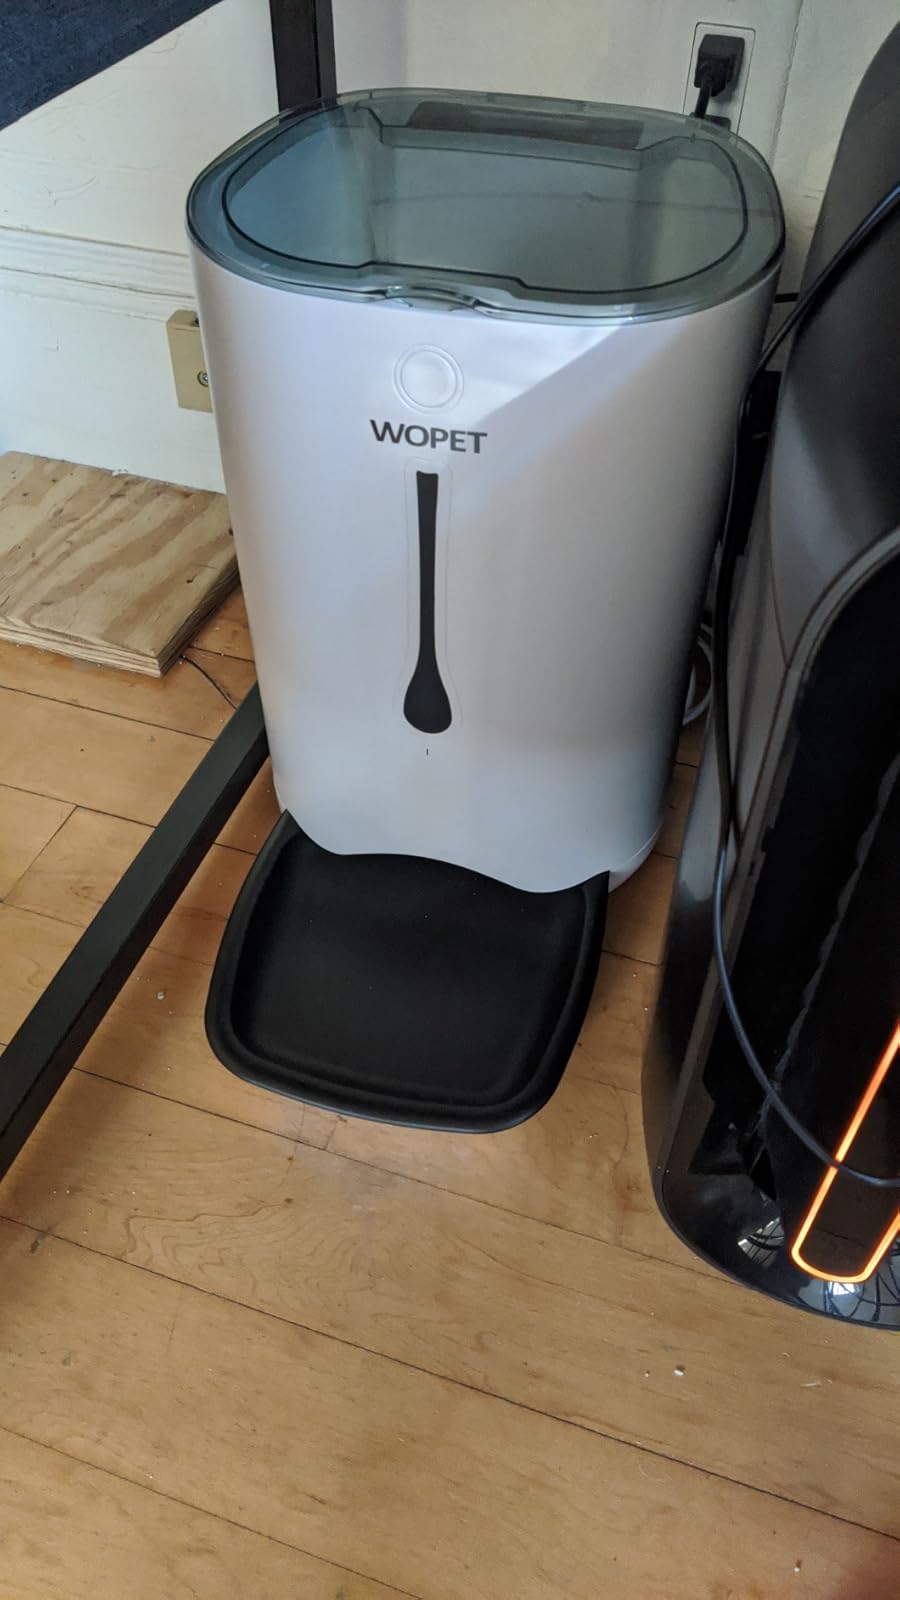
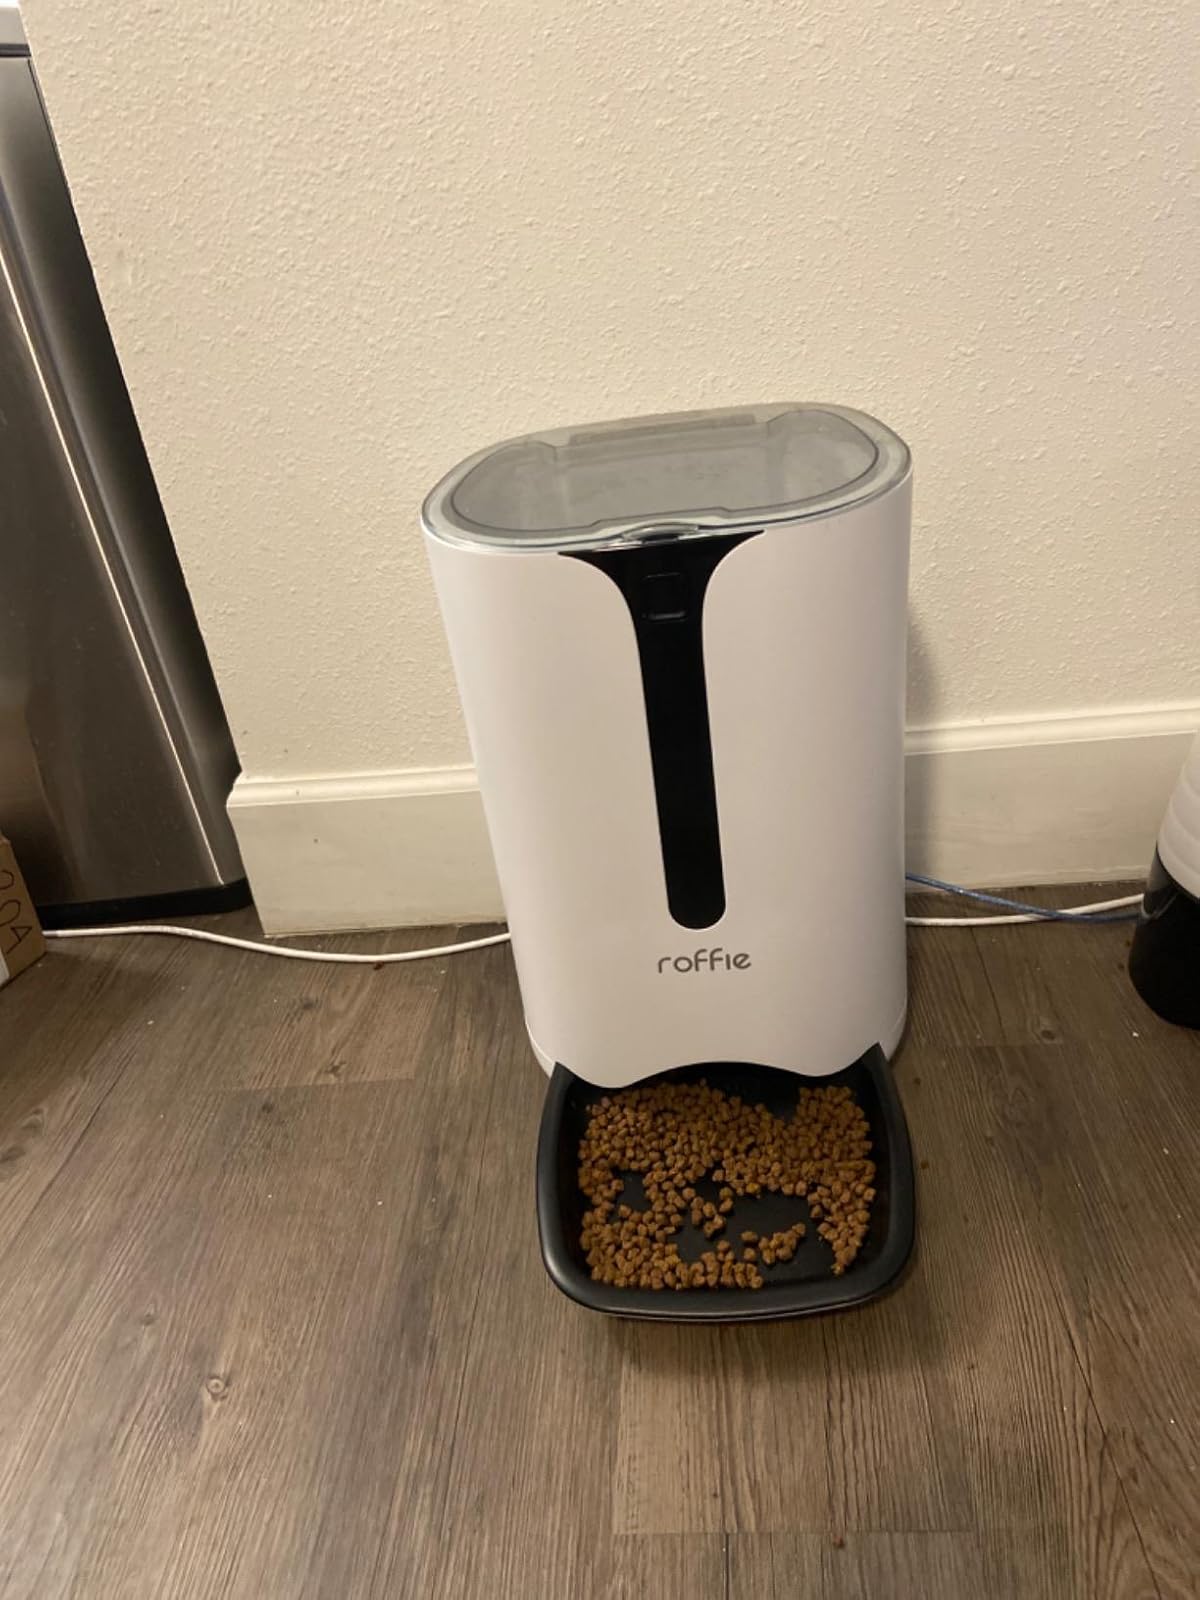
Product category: items_feeder
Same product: no